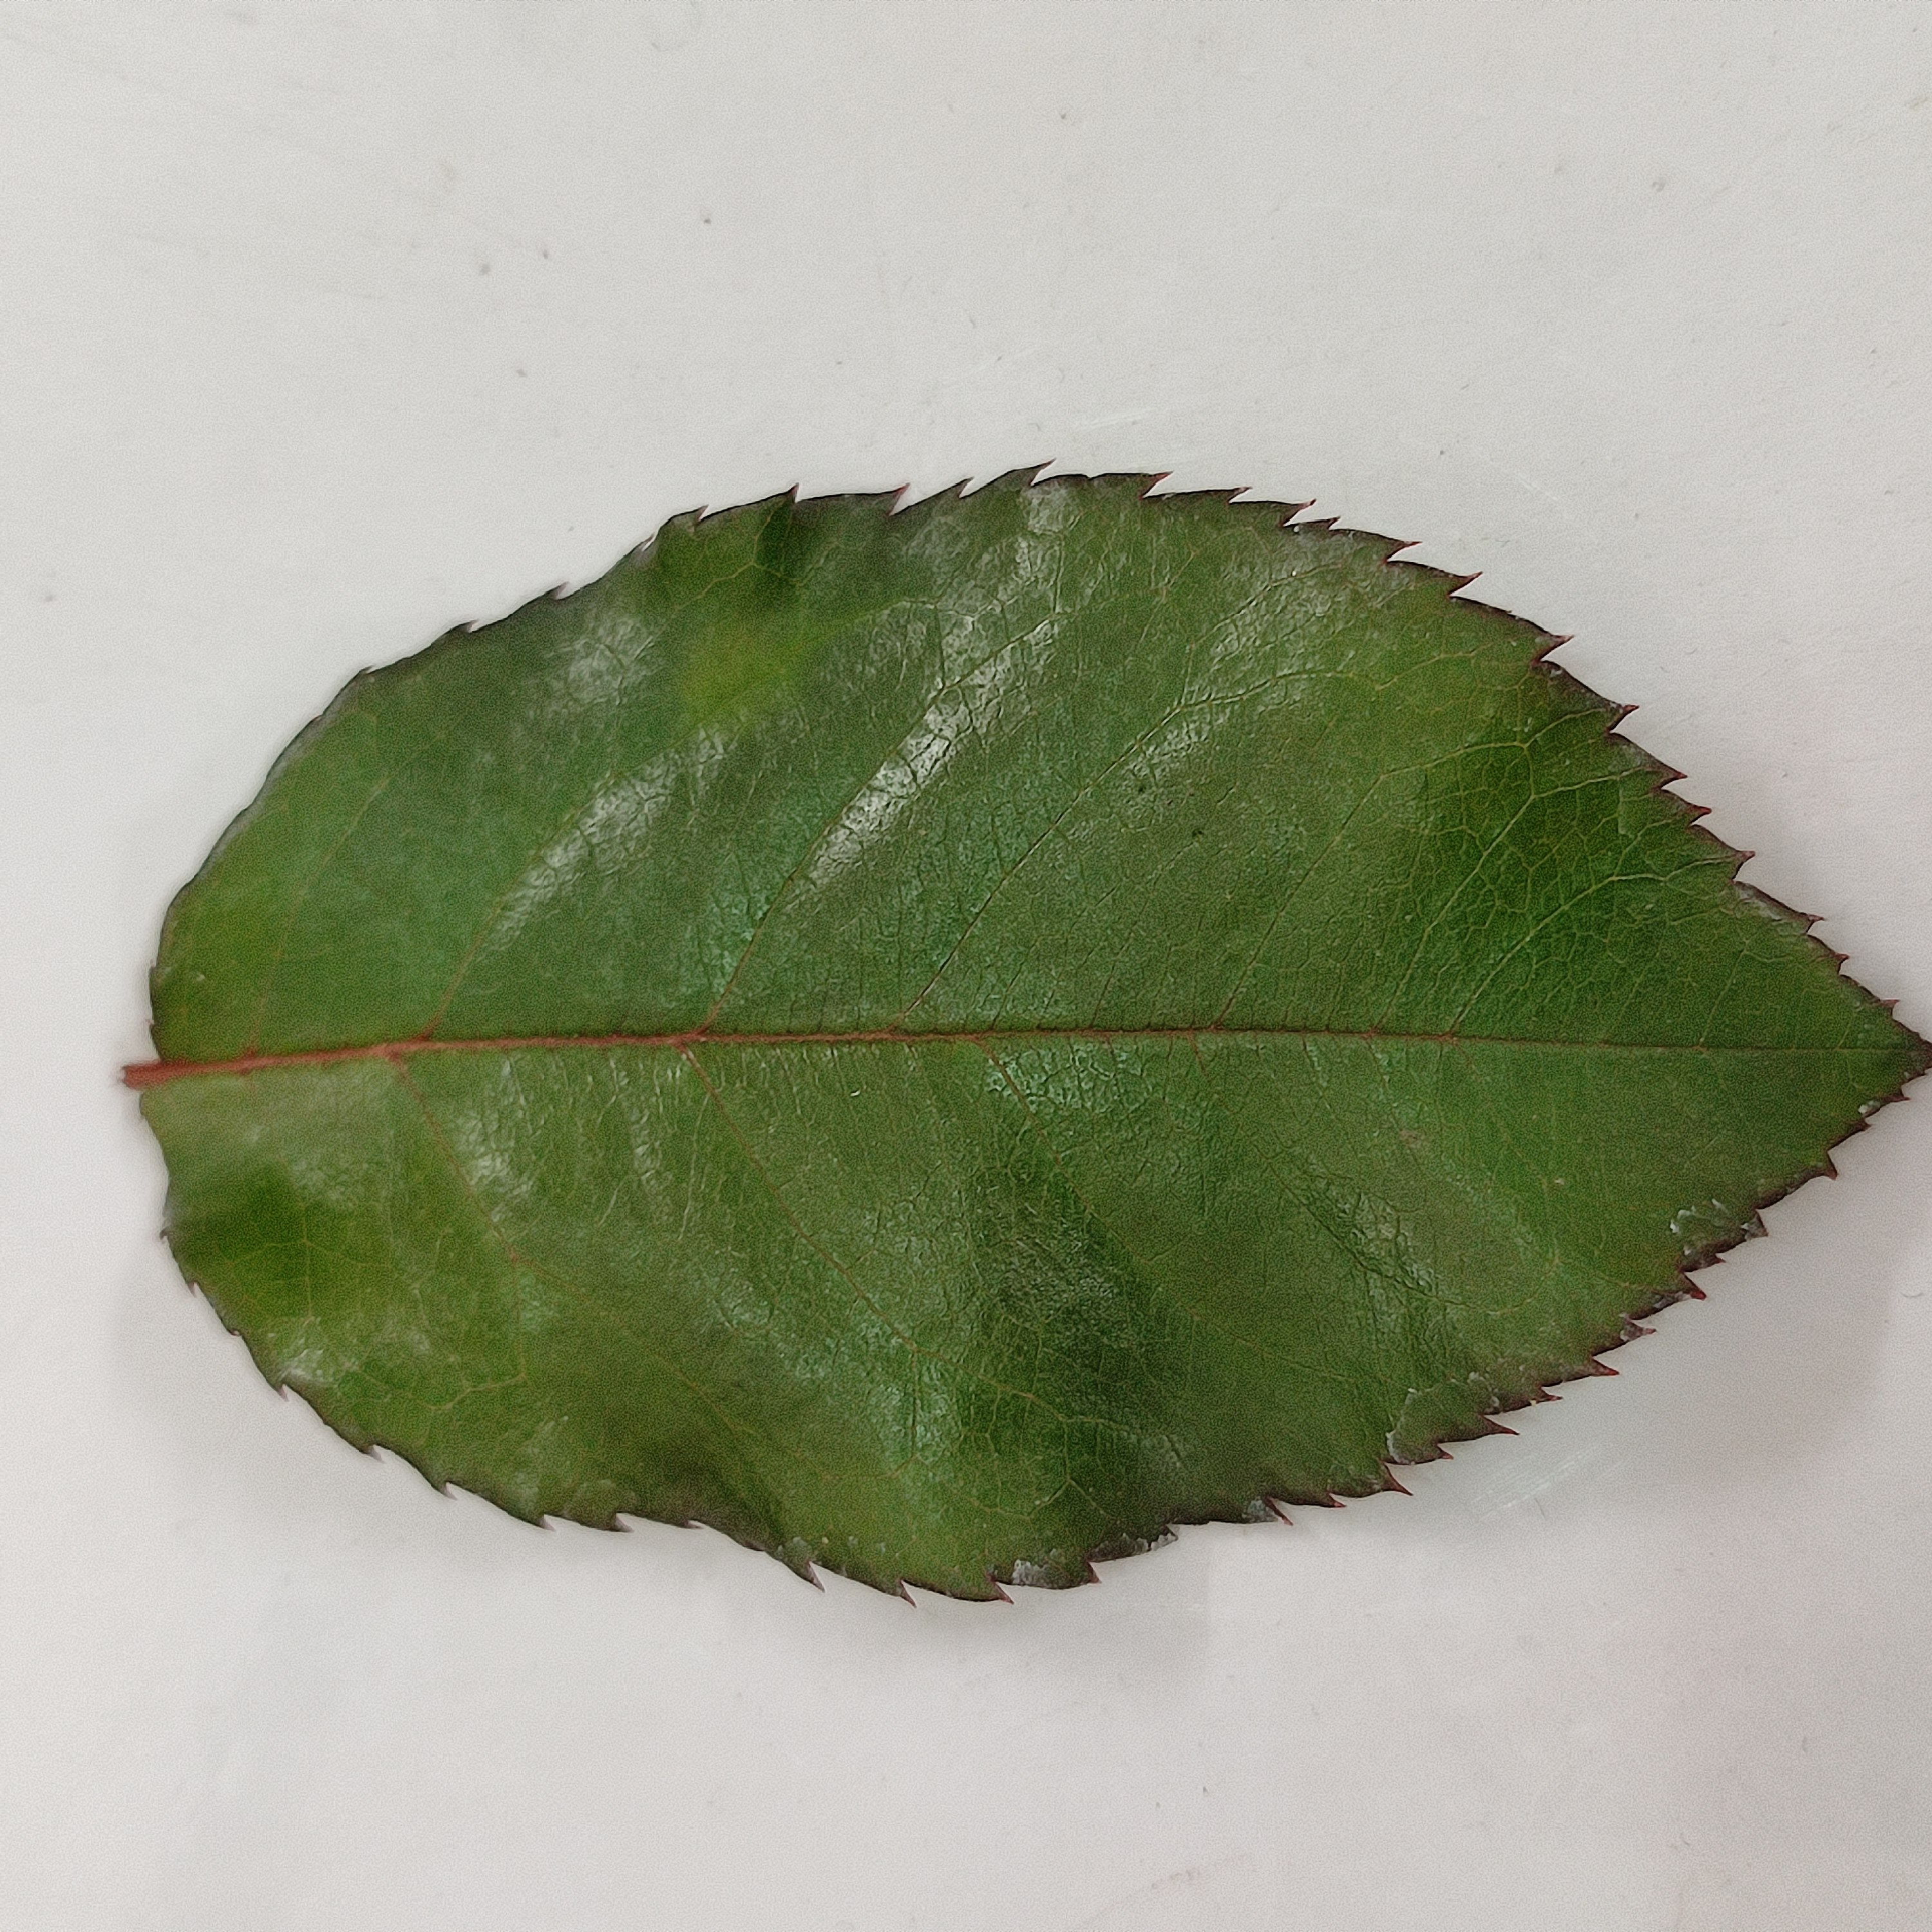
Label: Healthy Leaf